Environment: real
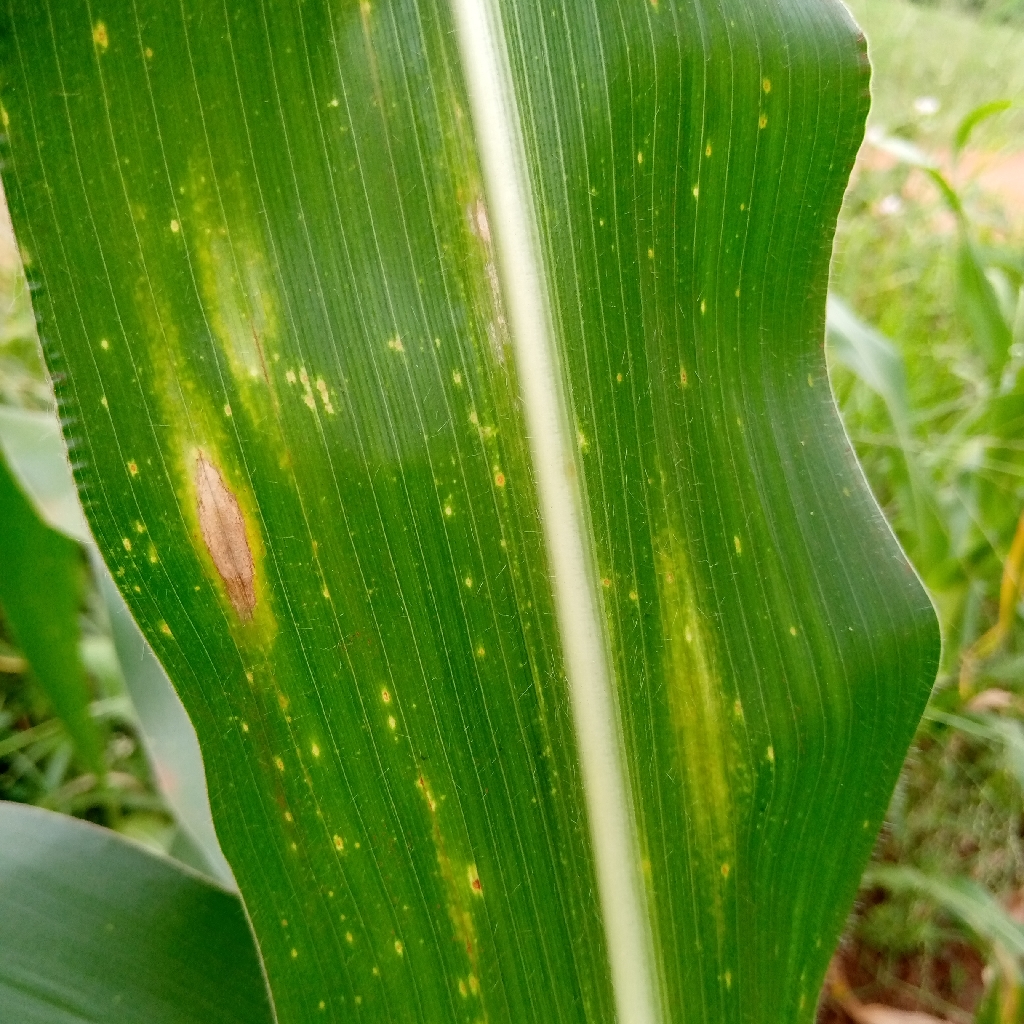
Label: northern_corn_leaf_blight